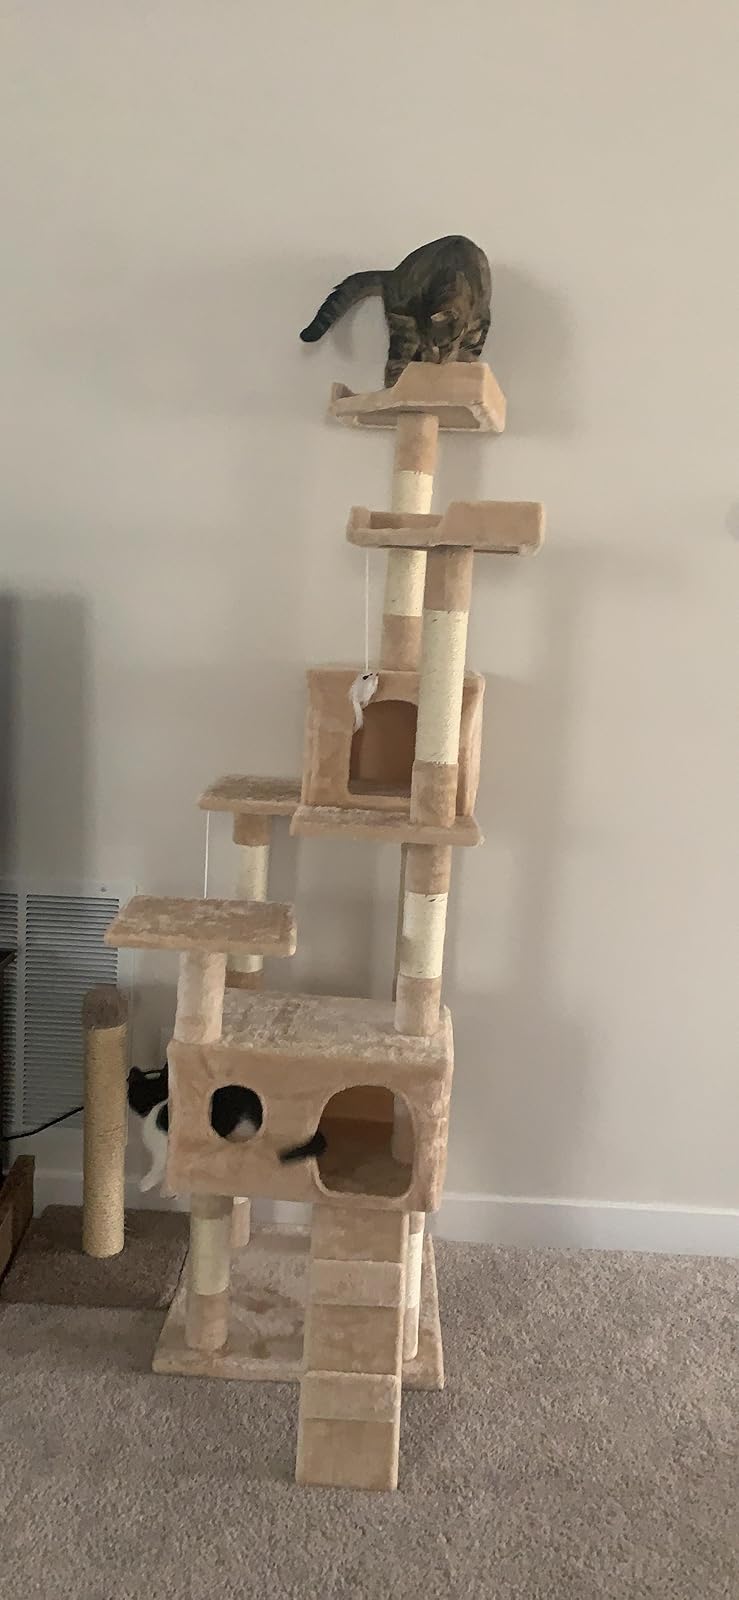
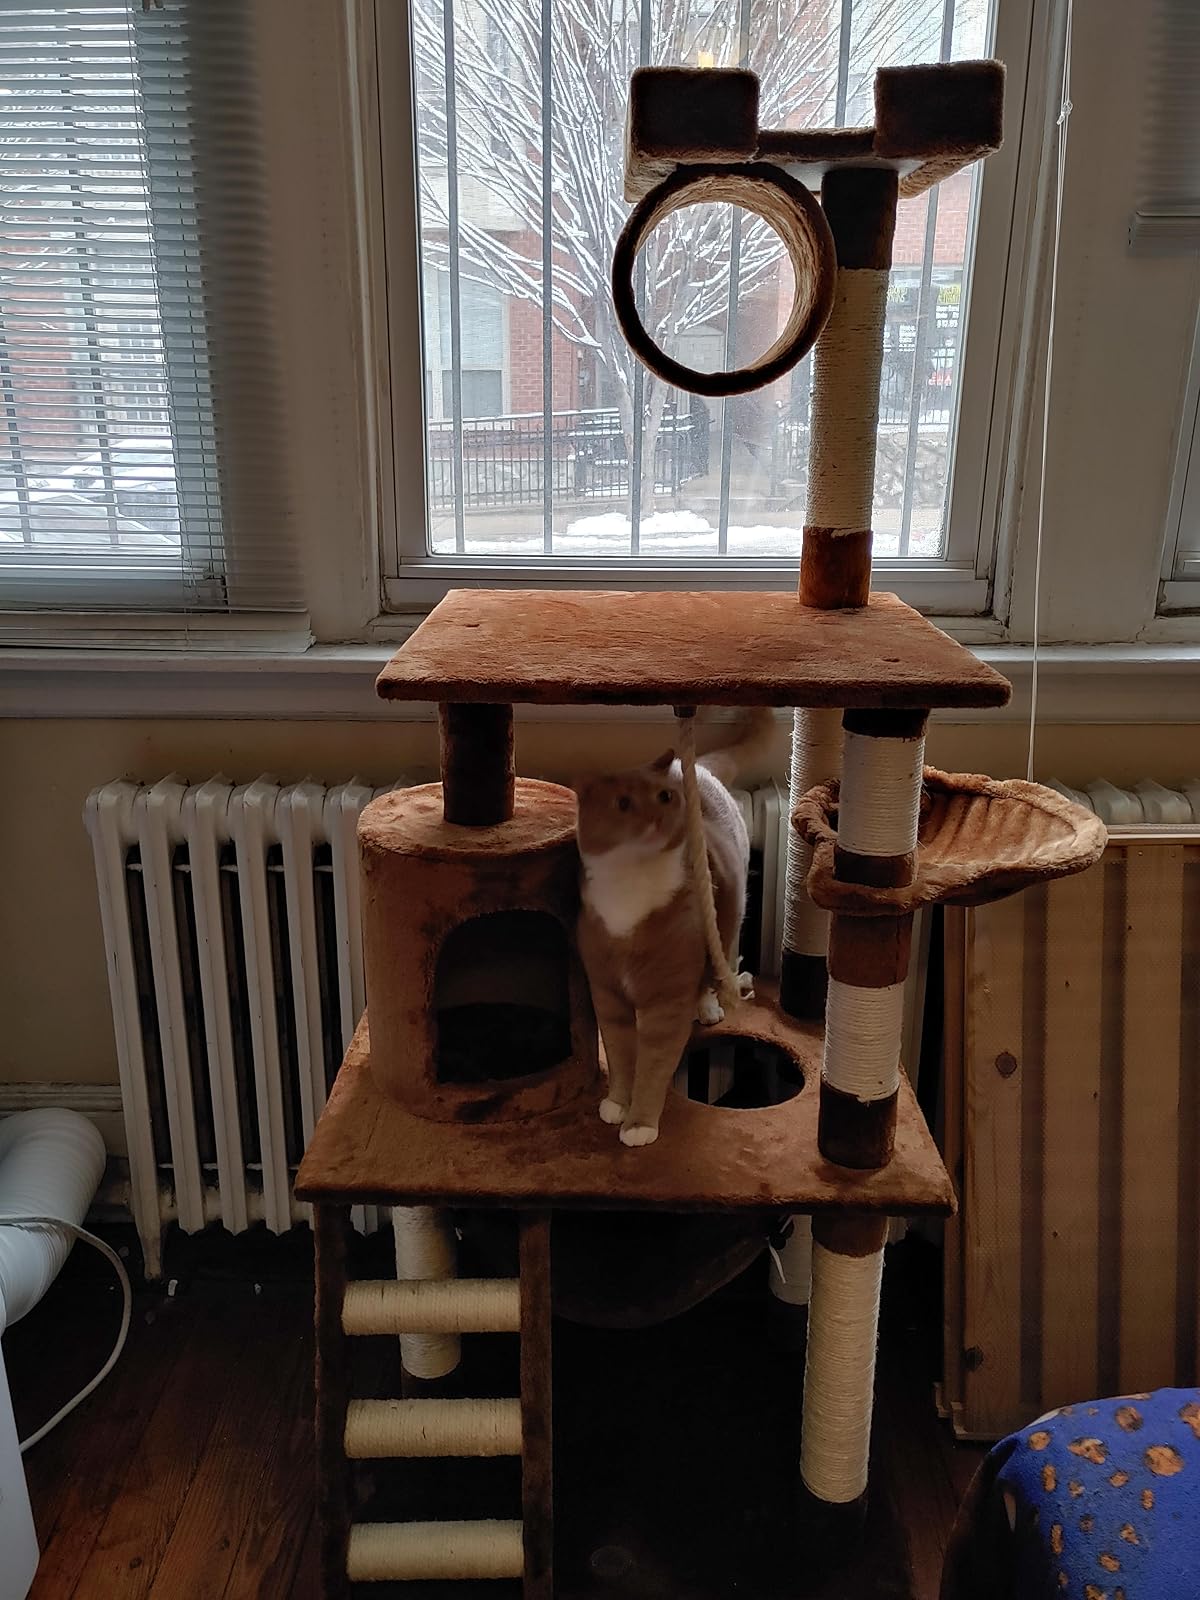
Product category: items_cat tree
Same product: no